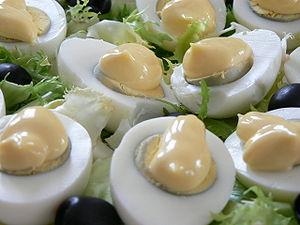
Oeufs mayonnaise.
L’œuf est un produit agricole issu d'élevages divers et utilisé comme aliment humain simple ou servant d'ingrédient dans la composition de nombreux plats dans la plupart des cultures du monde.